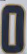
Number: 0